Ilford Animal Cemetery

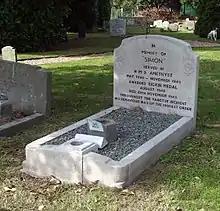
The grave of Able Seacat Simon

Ilford Animal Cemetery is an animal cemetery in Ilford in London, England, United Kingdom that contains over three thousand burials. It was founded in the 1920s and is operated by the People's Dispensary for Sick Animals. The cemetery was closed to new burials in the 1960s and gradually became neglected and overgrown before a £50,000 grant from the National Lottery led to its reopening.